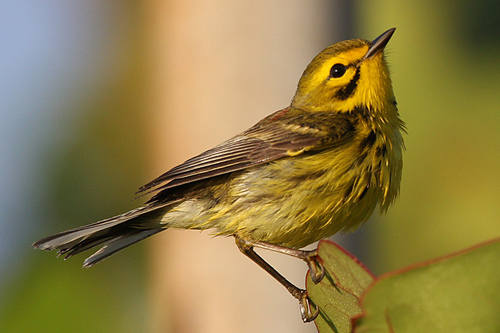
the bird has a yellow throat and yellow breast as well as crown.
a small bird that is yellow and brown with a pointed beak.
bird has brown body feathers, yellow breast feathers, and brown beak
this bird is yellow and black in color with a skinny black beak, and black eye rings.
the bird has a black eyering and a small black bill, as the breast is yellow.
this is a small bird with dark coverts, secondaries and rectrices, a yellow eyebrow and long tarsus.
this is a small bird with a yellow and brown head wing and tail and a mostly yellow breast
this bird is yellow with black wings and has a long, pointy beak.
the bird has a spotted belly that is yellow and small bill.
this bird has yellow mixed with brown over its breast and abdomen, with brown wings.
Species: Prairie Warbler